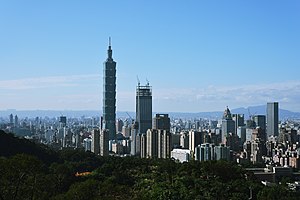
Skyline
Taipeis skyline
En skyline kan beskrives som en bys silhuet i form af et overblik eller et udsnit af dens højeste bygninger og strukturer. Den kan også beskrives som den kunstige horisont, som skabes af byens struktur. En bys skyline giver en god antydning af byens økonomiske kraft i almindelighed, således at jo mere prominent en skyline, en by har, desto større økonomisk magt har byen. Byens skyline kan også betegnes som dens fingeraftryk, eftersom der ikke findes to ens skylines. Billedet af en skyline viser ofte et stort, panoramaagtigt syn af byen. I mange byer, men ikke alle, har skyskrabere en væsentlig betydning for byens skyline. Har byen en stærk planlægning af udviklingen, som det f.eks. er tilfældet i Minneapolis, tenderer dens skyline mod at ligne et kunstigt bjerg på grund af, at de højeste bygninger er koncentreret omkring centrum.